Frank Albert Picard

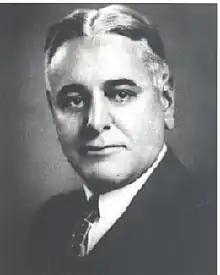

Frank Albert Picard (October 19, 1889 – February 28, 1963) was a United States district judge of the United States District Court for the Eastern District of Michigan.